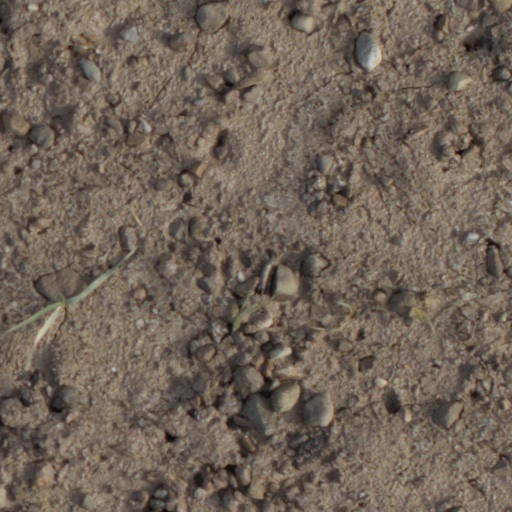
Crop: wheat